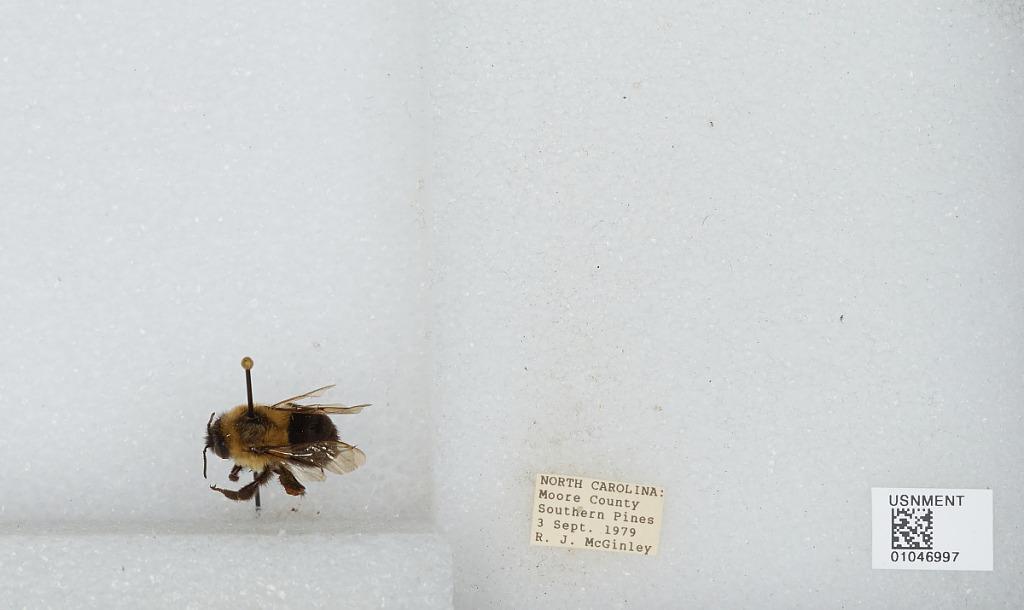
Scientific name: Bombus sp.
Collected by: R. McGinley
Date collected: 1979-9-3
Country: United States
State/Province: North Carolina
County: Moore
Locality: Southern Pines
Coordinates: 35.174, -79.3923